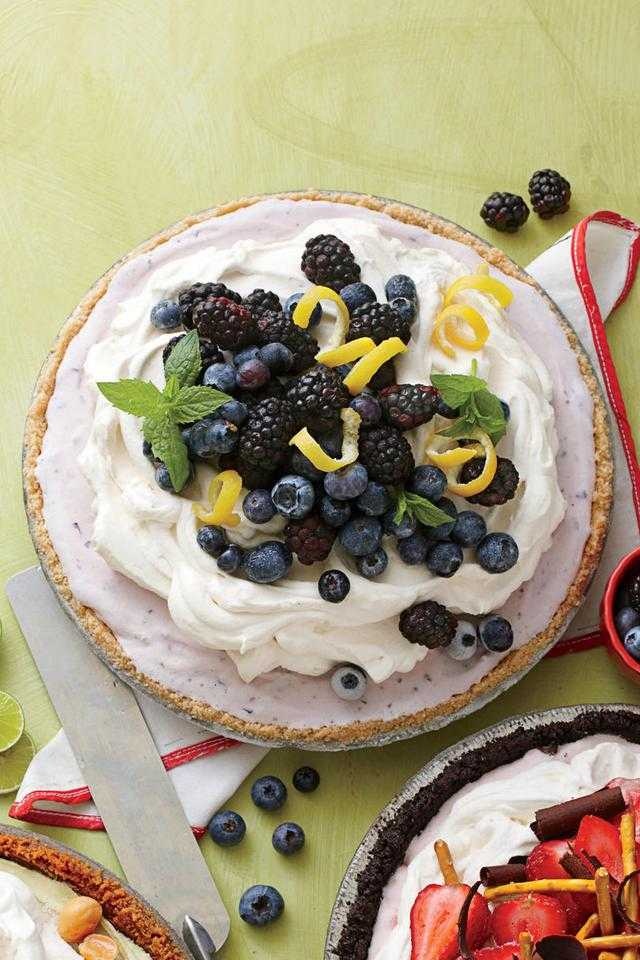
Label: Blueberry